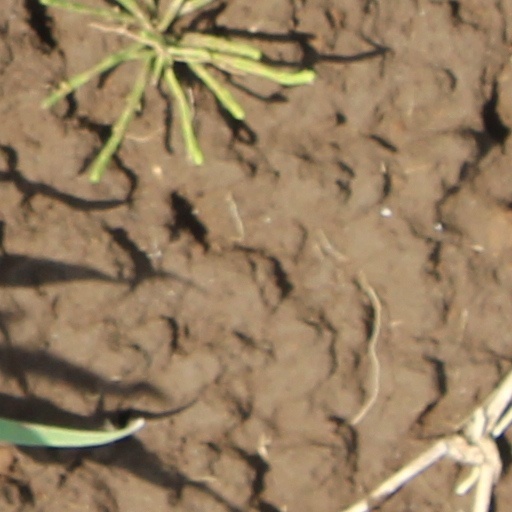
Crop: wheat